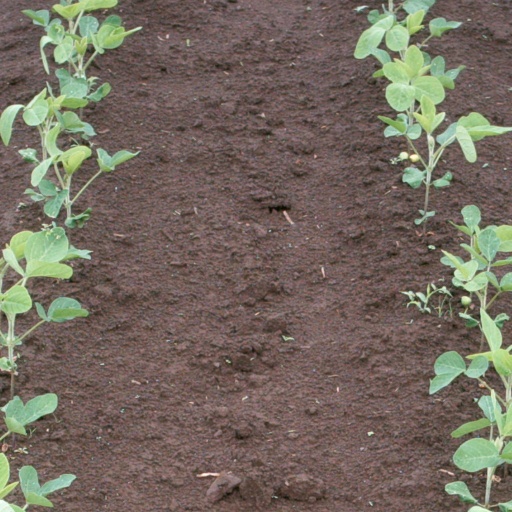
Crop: soybean